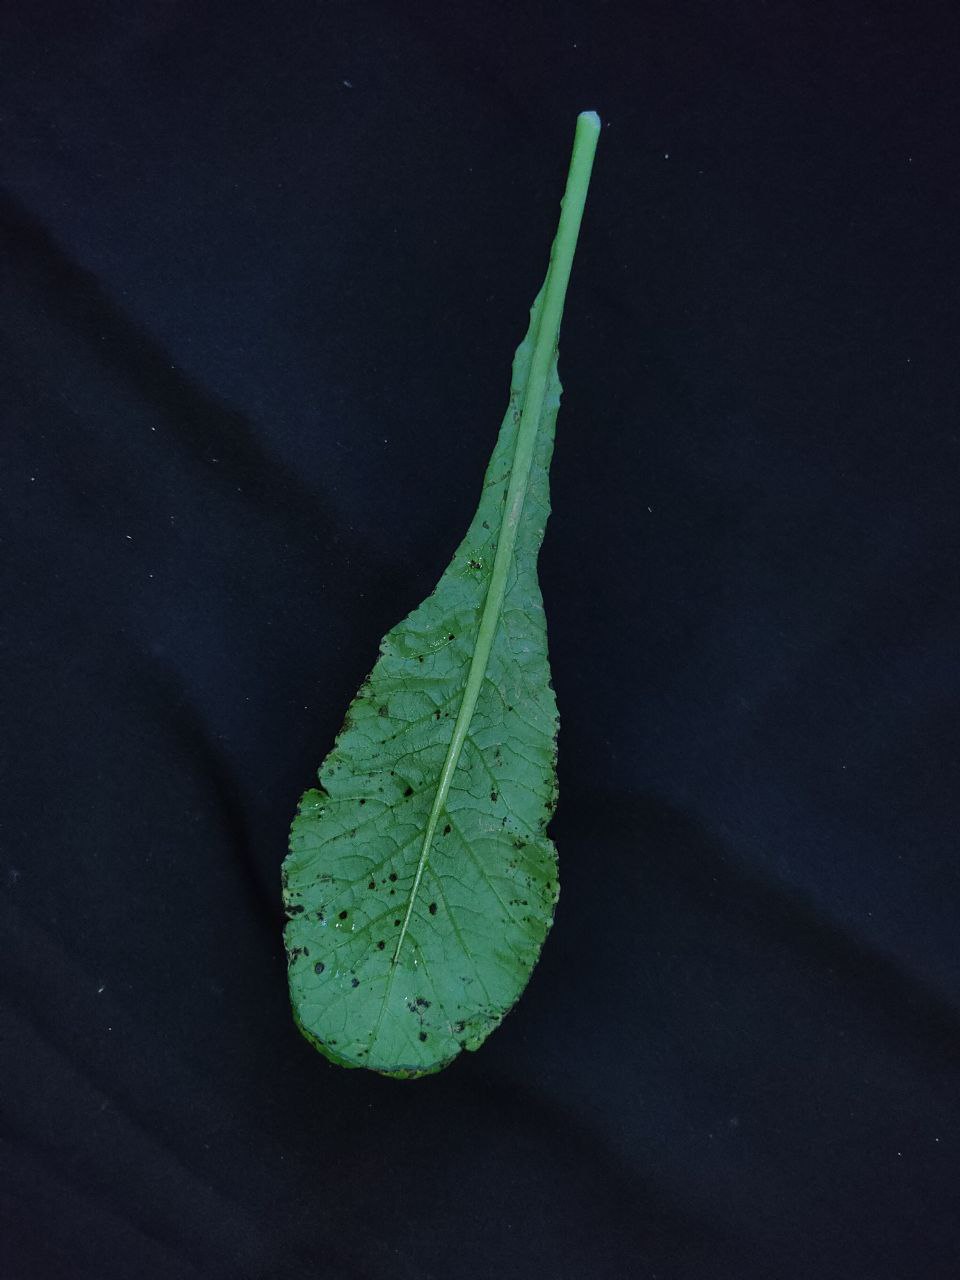
Label: Black leaf spot